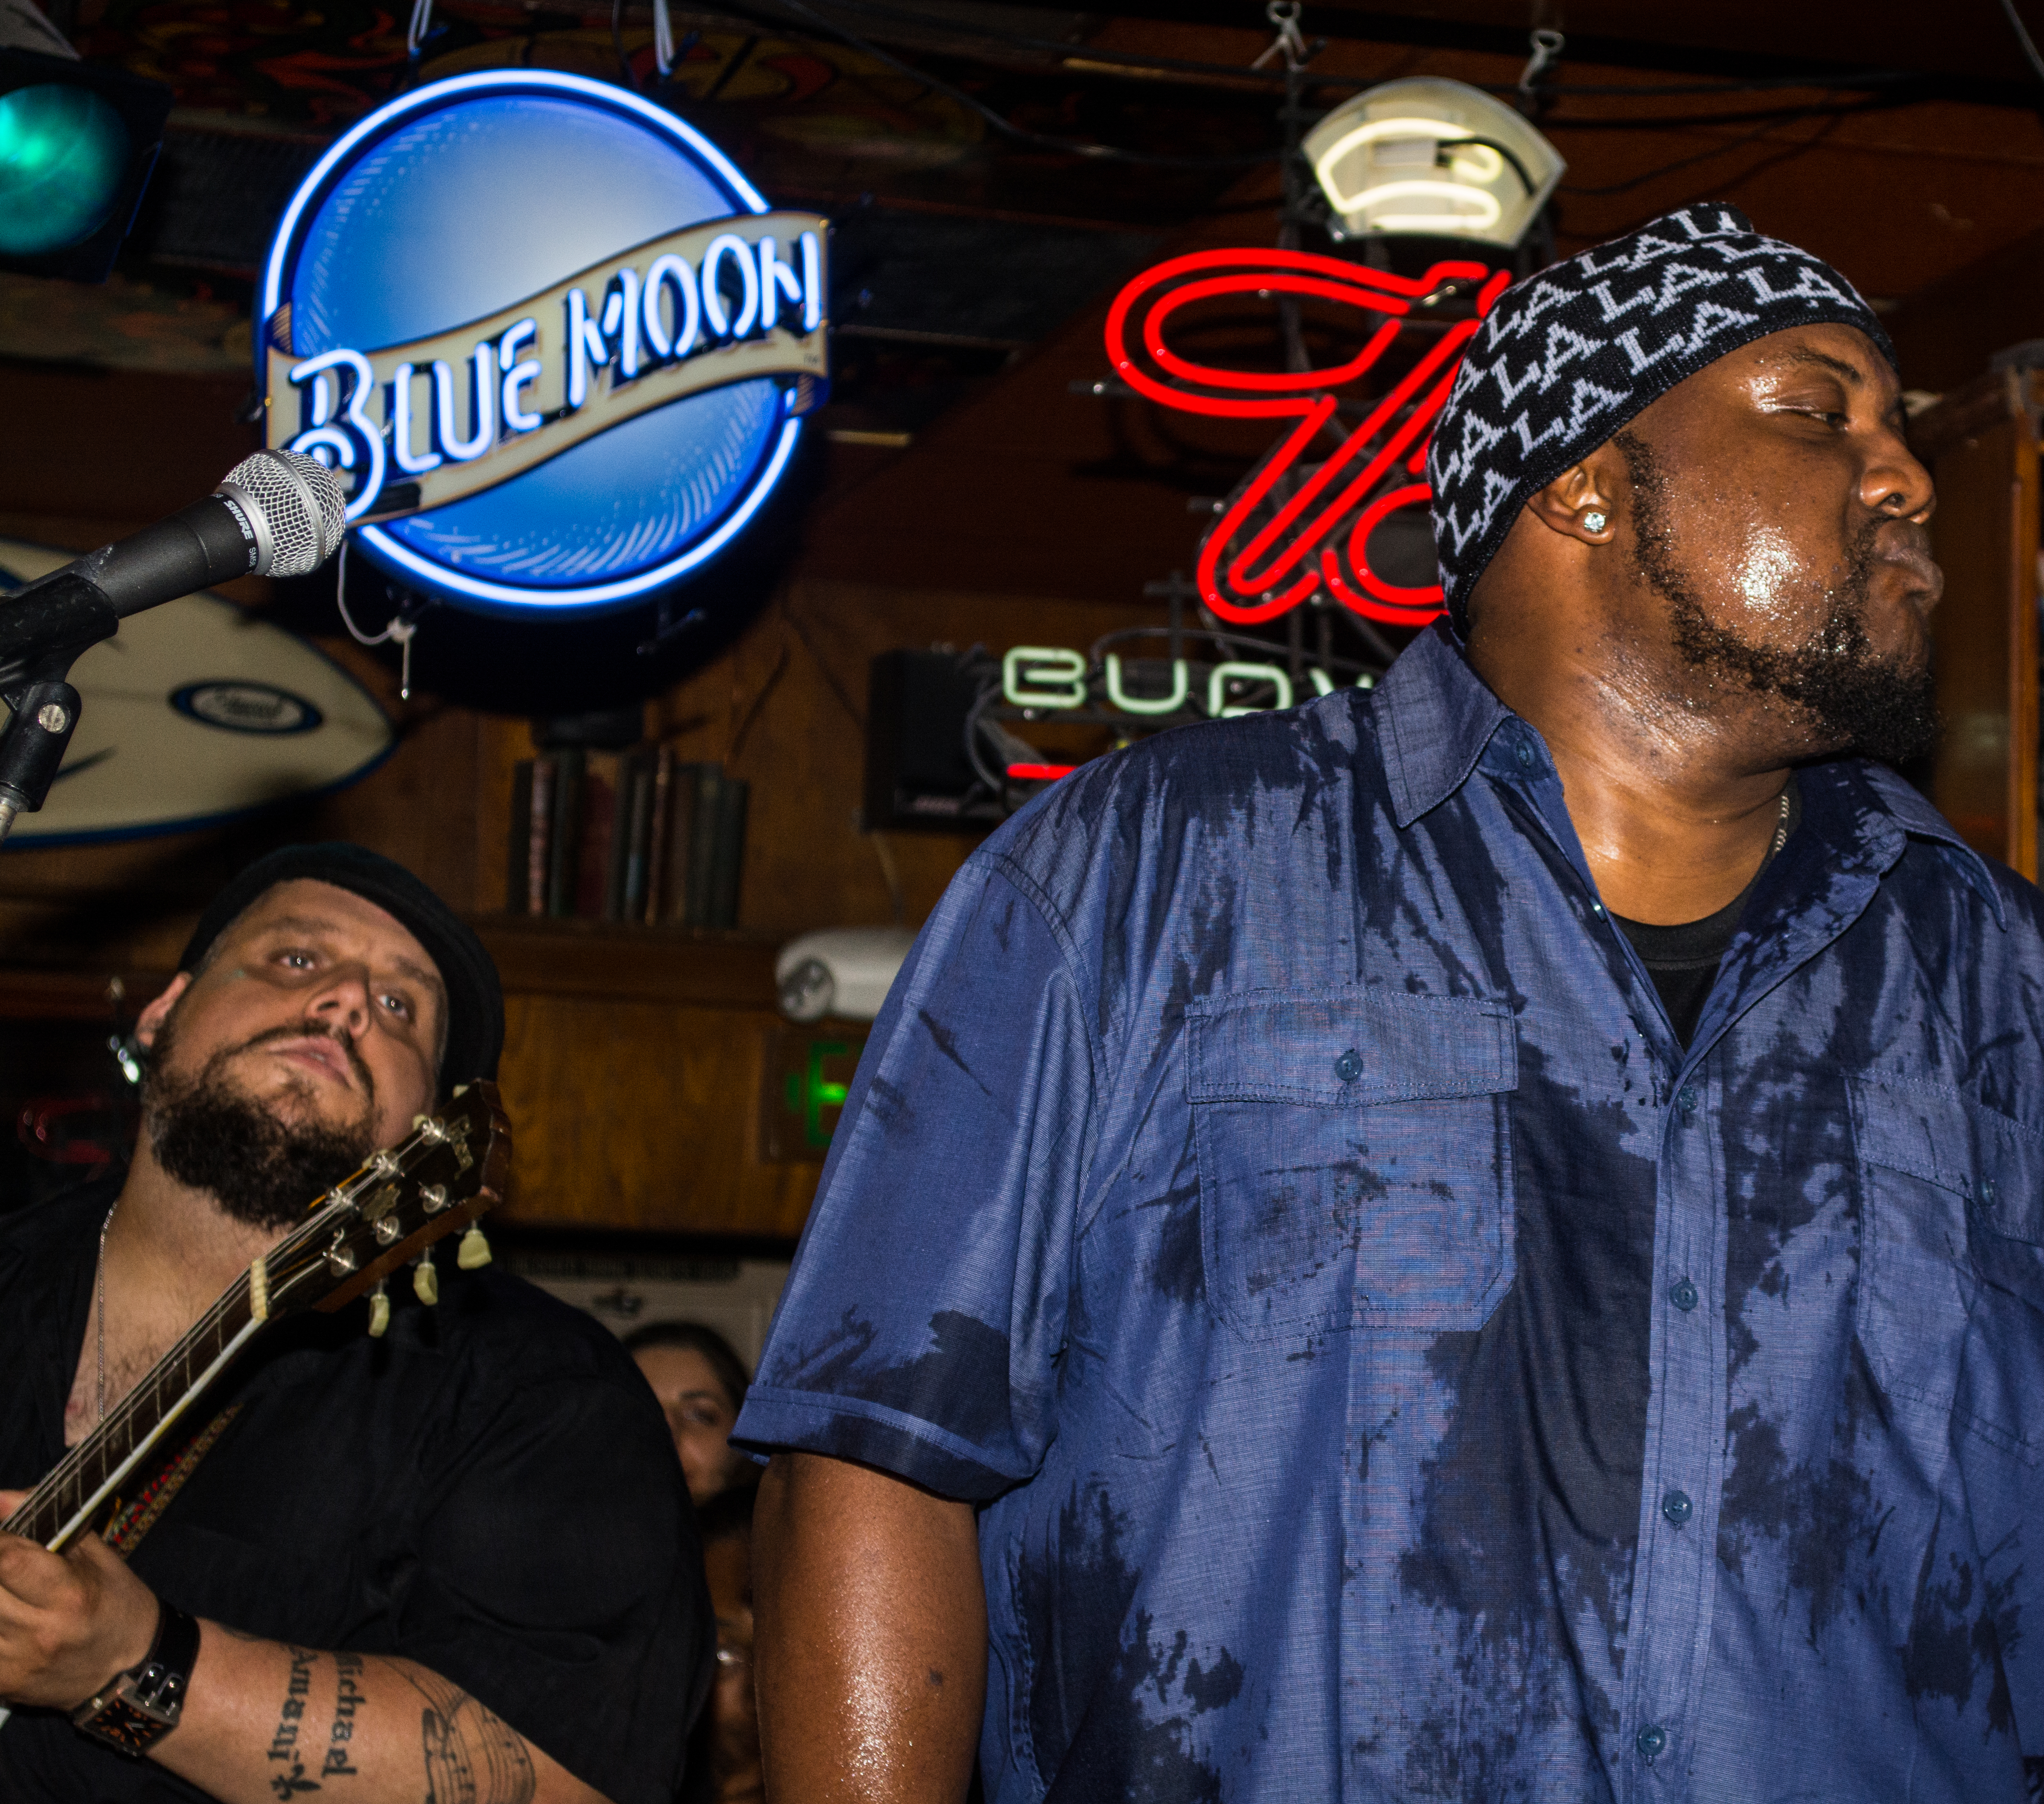
music, musician